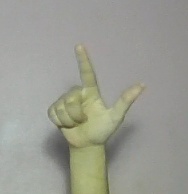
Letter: laam